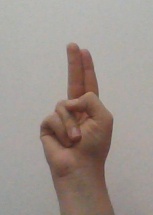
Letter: taa